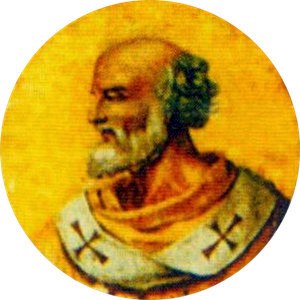
Paverækken / 1. årtusinde / 6. århundrede
Dette er en liste over paver, den romersk-katolske kirkes overhoved. Paverækken strækker sig tilbage til apostlen Peter.